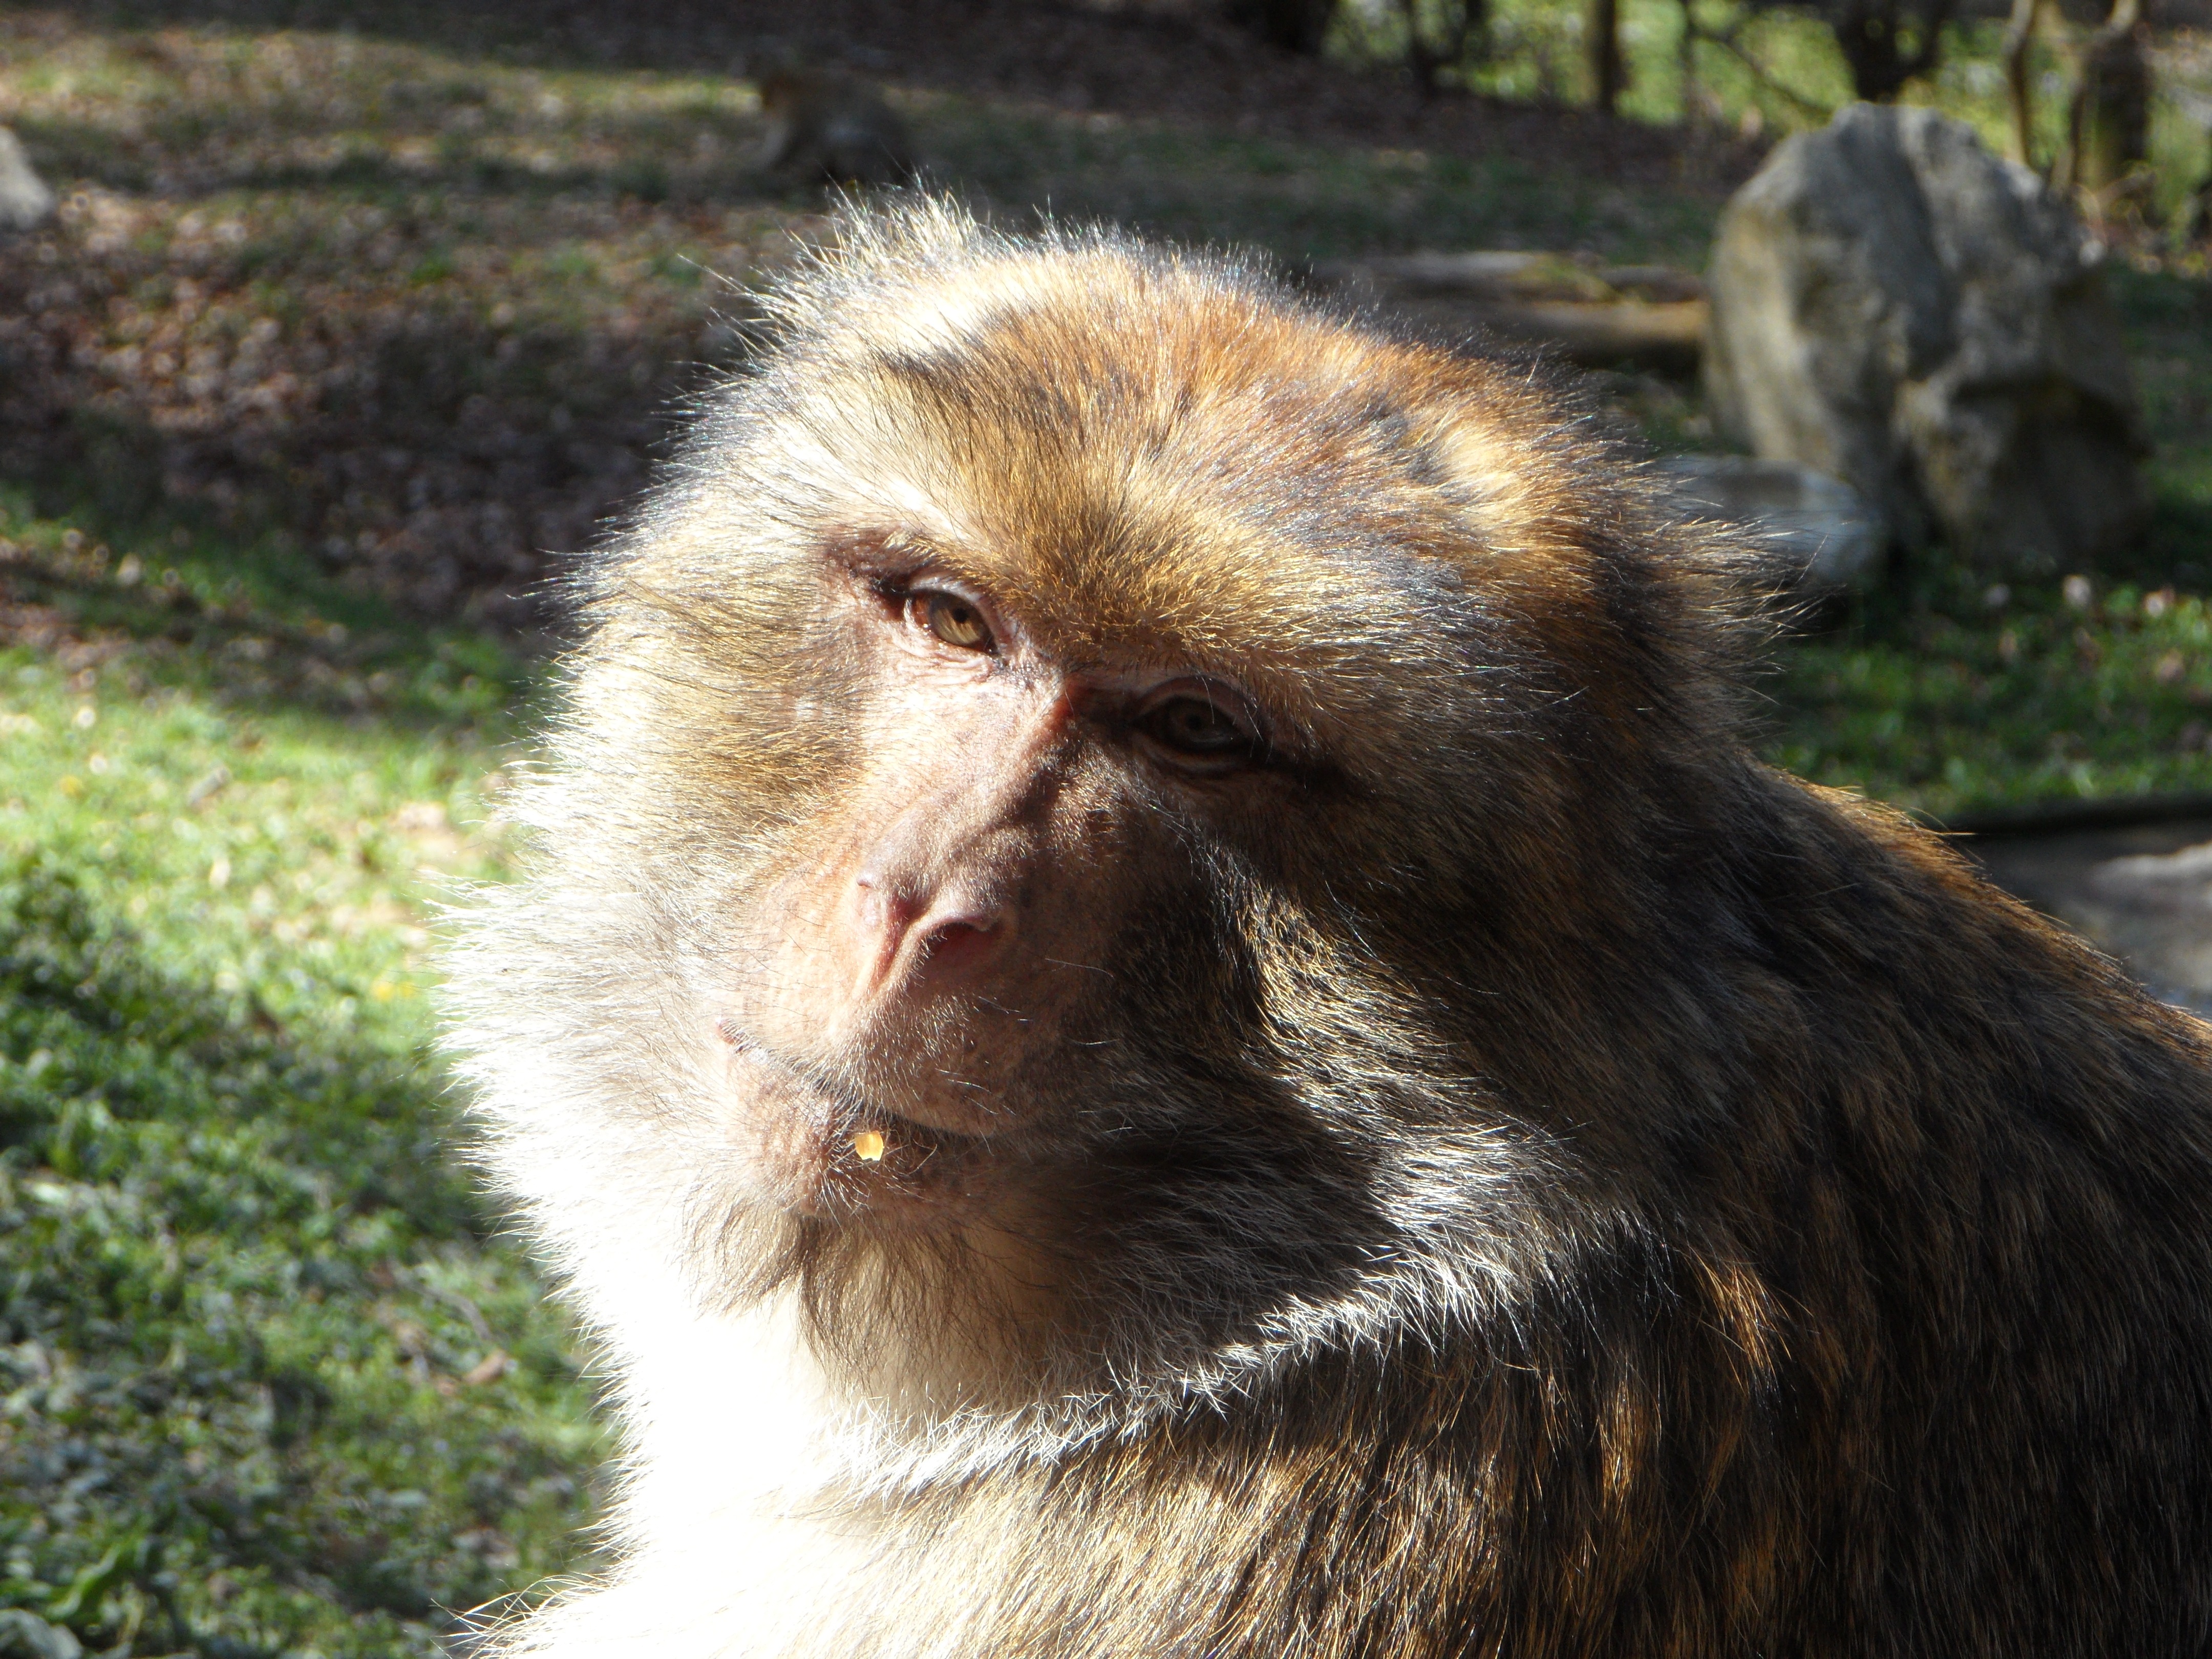
animal, male, wildlife, zoo, fur, portrait, mammal, close, monkey, eat, fauna, primate, face, furry, head, vertebrate, wildlife photography, benefit from, pleasure, males, animal portrait, macaque, old world monkey, monkey males, barbary ape, monkey portrait, japanese macaque, new world monkey